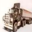
Label: truck